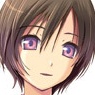
Portrait style: Anime Portrait